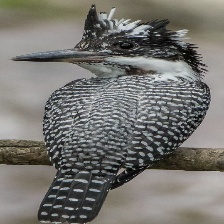
Species: CRESTED KINGFISHER
Scientific name: MEGACERYLE LUGUBRIS